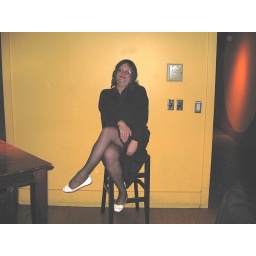
sitting pretty in my long dark blue dress, hiked up to show my pretty legs!!!